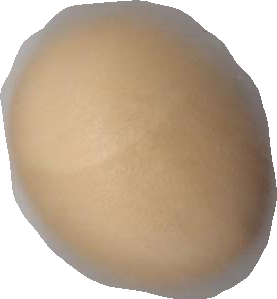
Variety: Dega